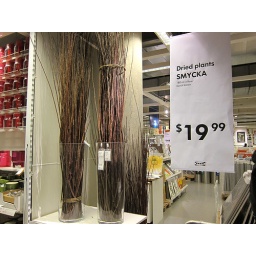
Dry plants like this look good in almost any home